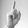
ASL letter: D